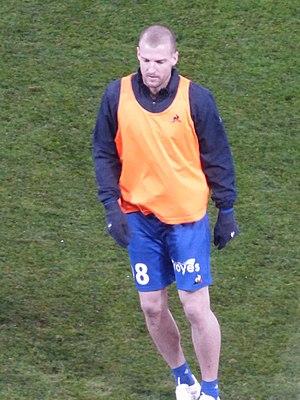
Stéphane Darbion lors du match RC Lens / ES Troyes AC, comptant pour la vingt-troisième journée du championnat de France de football de Ligue 2 2019-2020, le 4 février 2020, au Stade Bollaert-Delelis de Lens
Stéphane Darbion est un ancien footballeur français né le 22 mars 1984 à Belley dans le département de l'Ain. Il évoluait au poste de milieu offensif gauche. Il est désormais devenu entraîneur adjoint à l'ESTAC Troyes suite à l'arrêt de sa carrière de joueur en juin 2020.